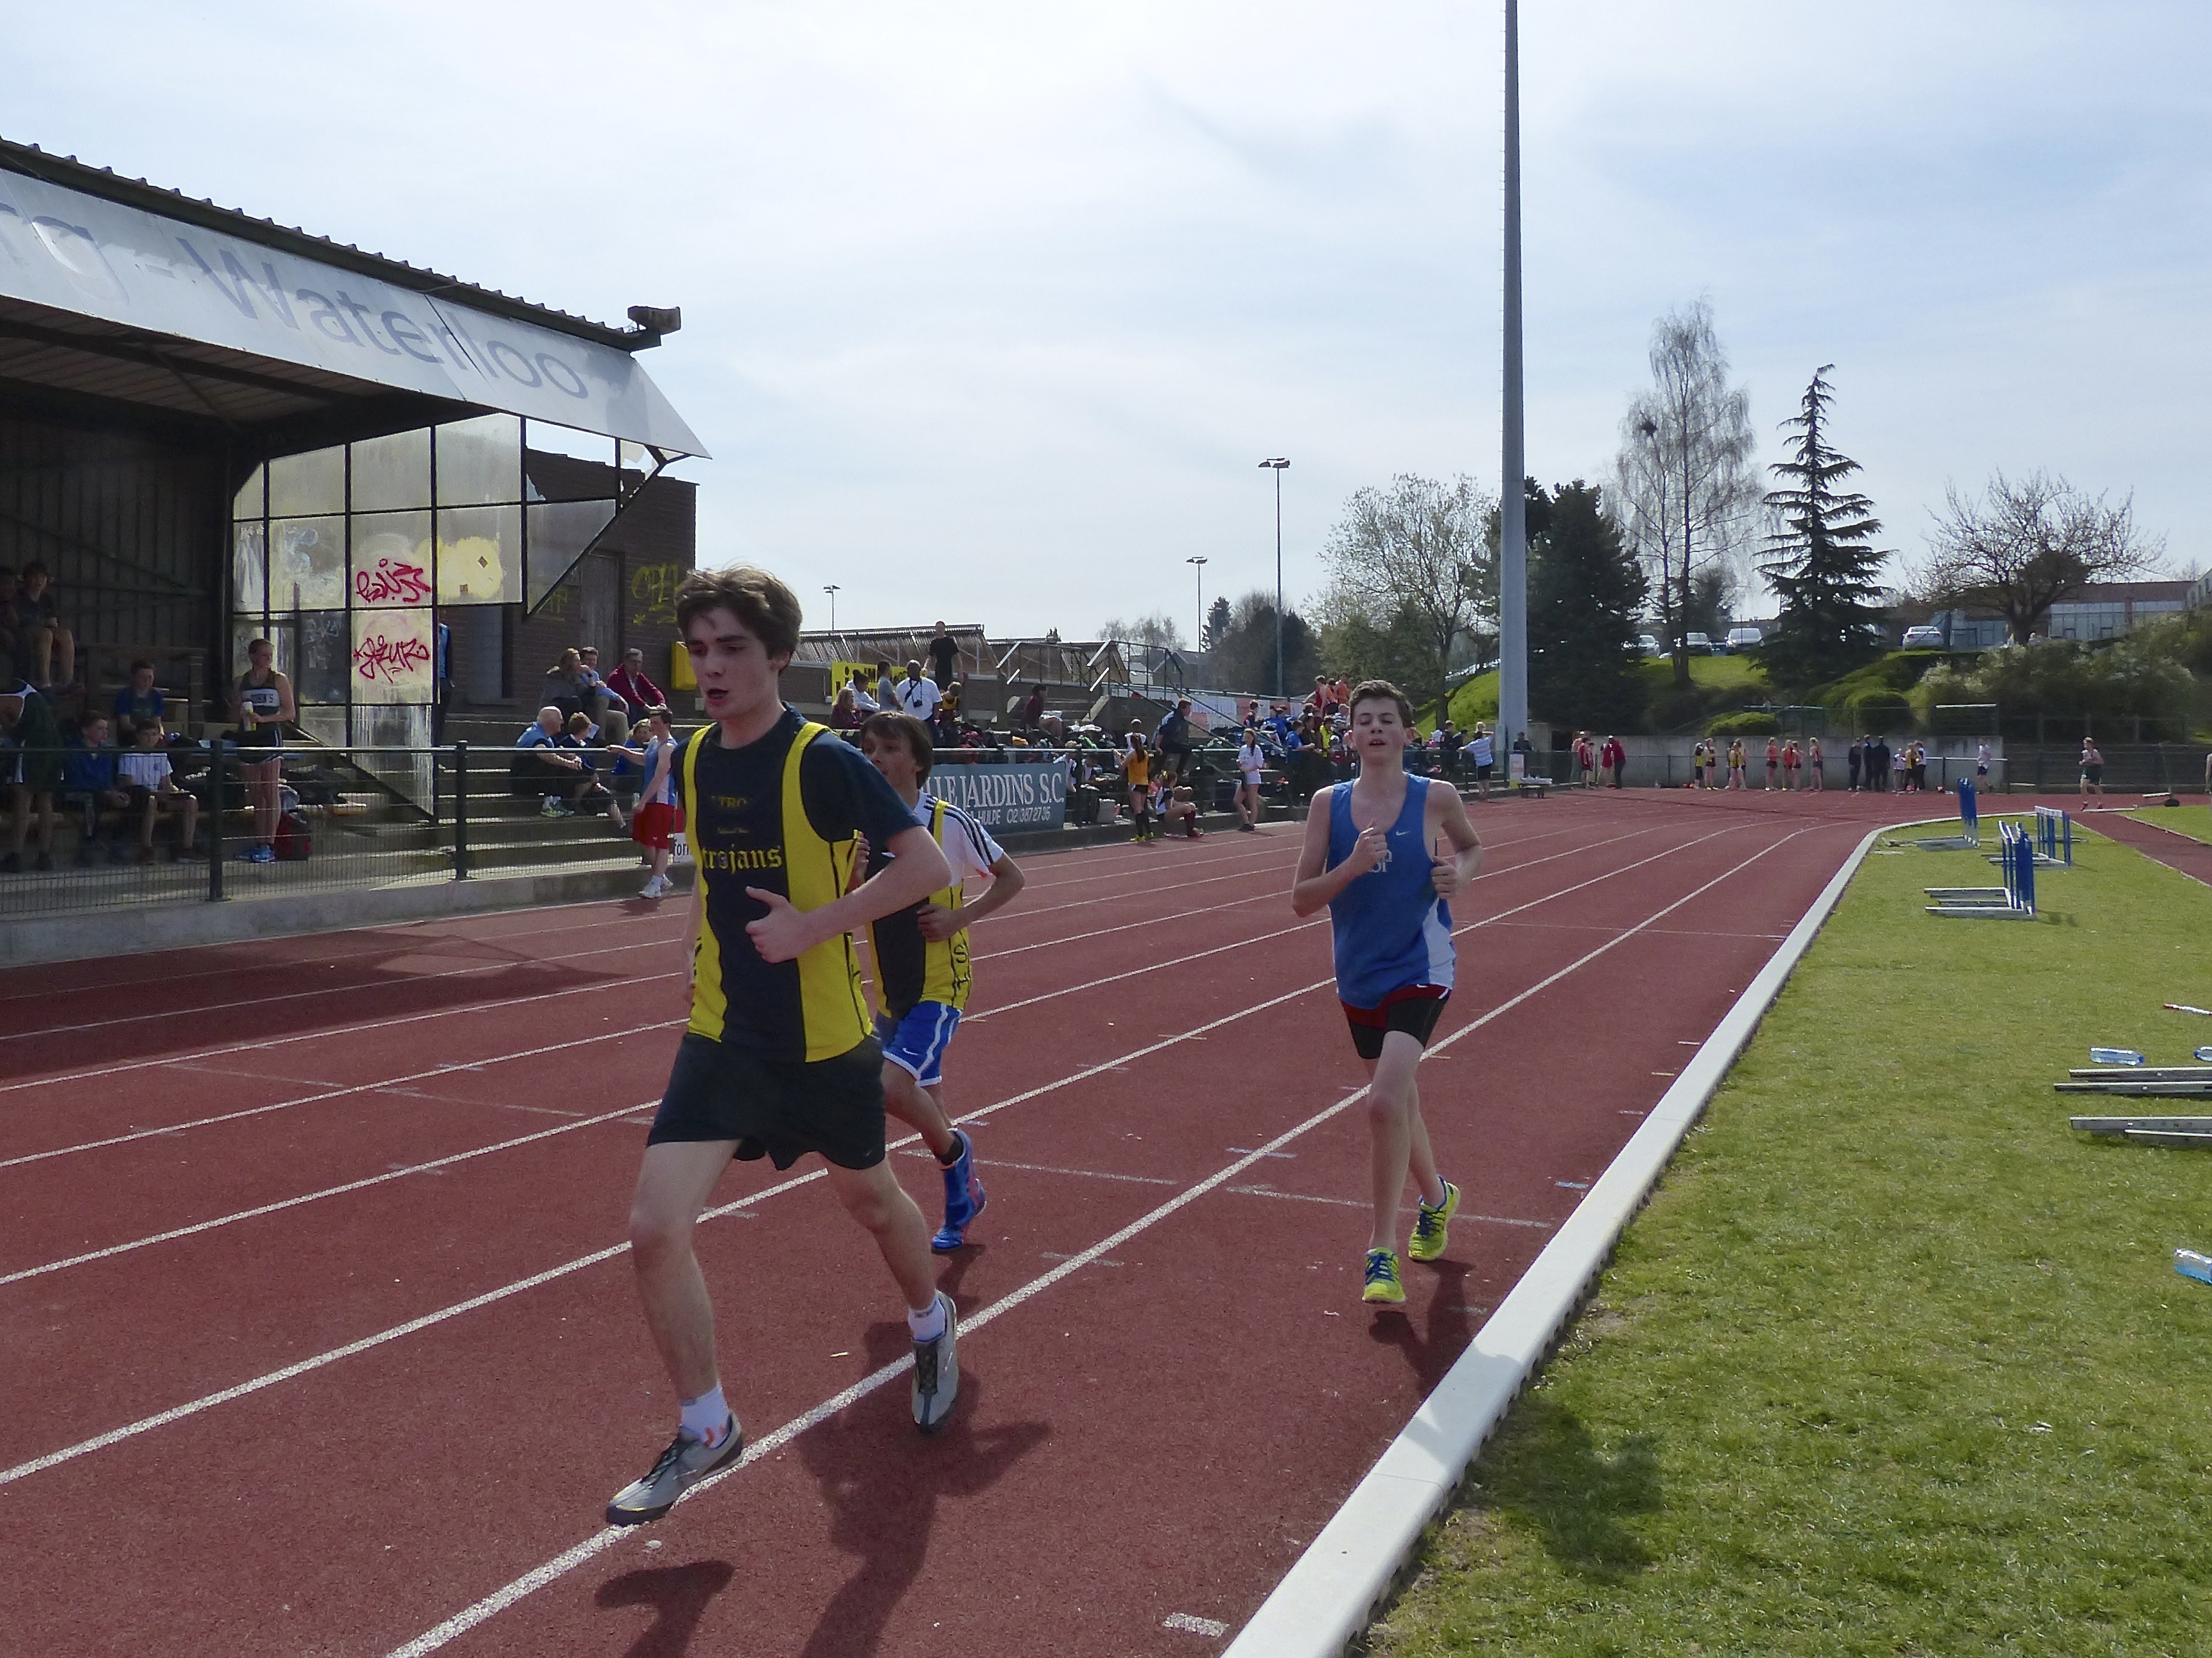
girl, track, sport, boy, running, run, runner, belgium, race, competition, team, sports, endurance, highschool, athletics, meet, waterloo, sprint, trackfield, trackandfield, physical exercise, human action, endurance sports, duathlon, track and field athletics, middle distance running, 800 metres